Progressive Aerodyne

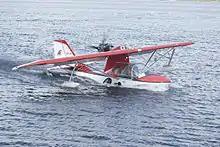
Progressive Aerodyne SeaRey

Progressive Aerodyne, Inc is an American aircraft manufacturer based in Tavares, Florida. The company specializes in the design and manufacture of amphibious kit aircraft for the amateur-construction market.